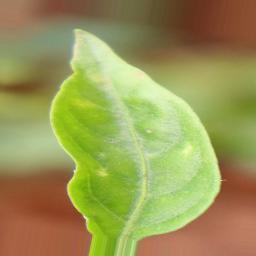
Label: healthy